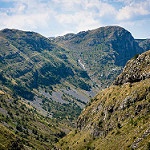
Label: mountain